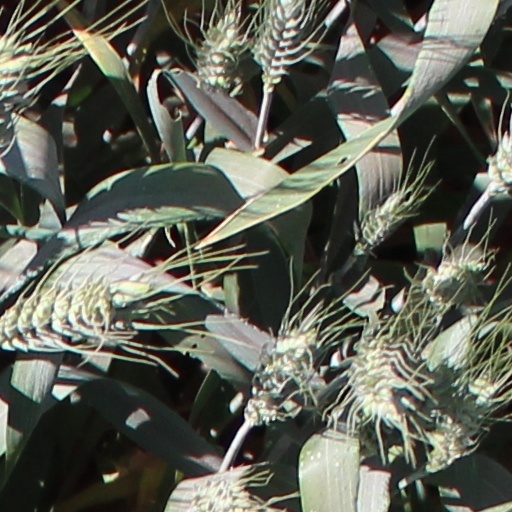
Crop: wheat